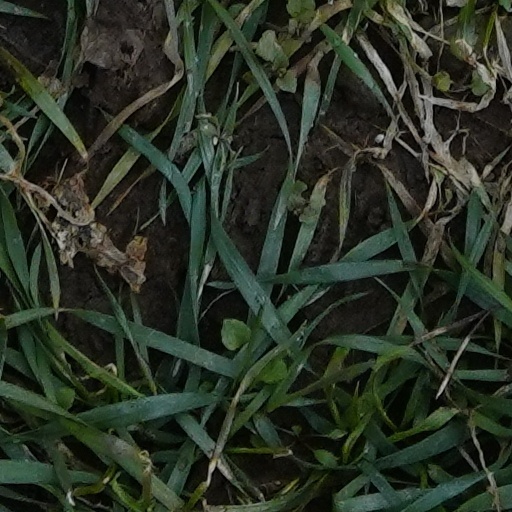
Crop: wheat